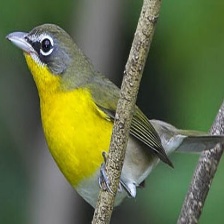
Species: YELLOW BREASTED CHAT
Scientific name: ICTERIA VIRENS